USS Yarnall (DD-143)

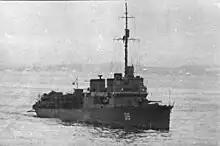
"Druzhny", c.1944-1952

On 26 August 1944, she was transferred to the Soviet Navy and renamed "Druzhny" (rus. Дружный, "Friendly"). There is some disagreement on her career in the Soviet Navy. Western sources indicate she was cannibalized to provide spare parts for eight sister ships provided to the Soviet Union in late 1944; one Russian source indicates she was used on active duty from 23 September 1944 until the end of the war, and was returned in August 1952 to Britain where she was sold for scrap.